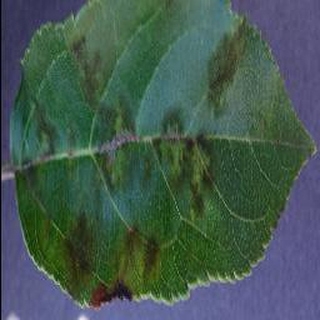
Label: apple_apple_scab